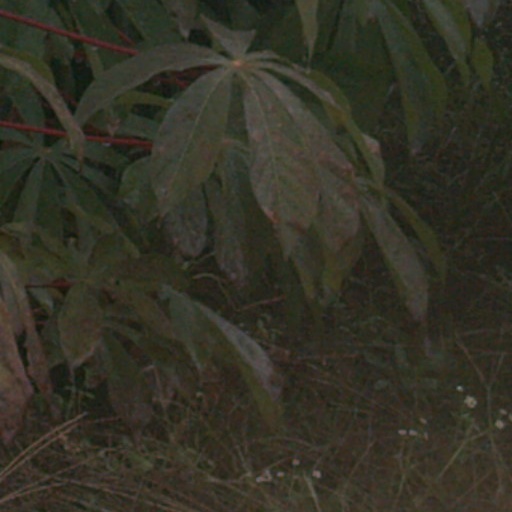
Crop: cassava